Cheveret desk

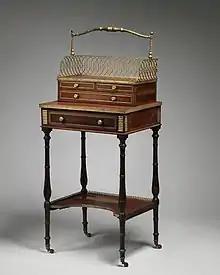
cheveret desk

Other variants of the Cheveret are much taller and have one or two shelves built between the legs, under the main drawer. They are meant to be used standing up, being then a form of standing desk.